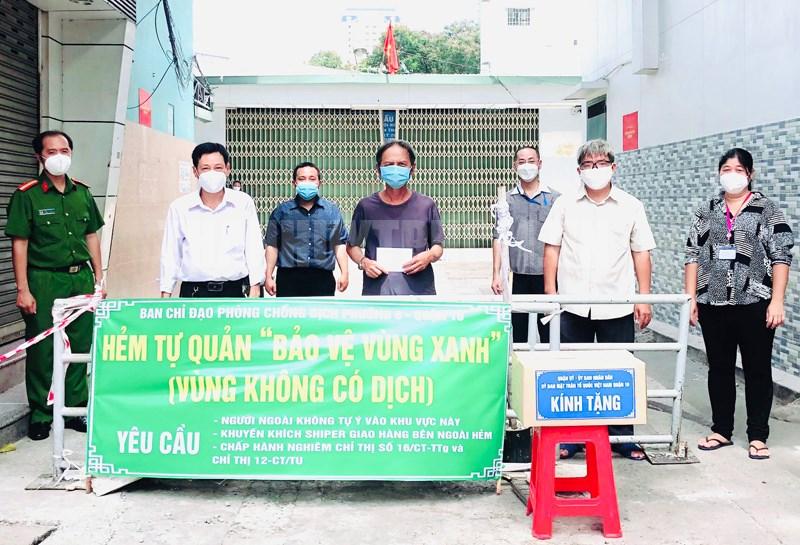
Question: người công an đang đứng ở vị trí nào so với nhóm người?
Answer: người công an đứng bên phải ngoài cùng nhóm người